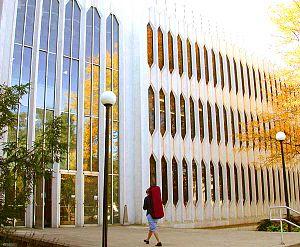
Le Conservatoire de musique d’Oberlin est une école de musique fondée en 1865 à Oberlin par George Allen, élève de Robert Schumann à Leipzig. C’est le plus ancien conservatoire en fonctionnement continu aux États-Unis.